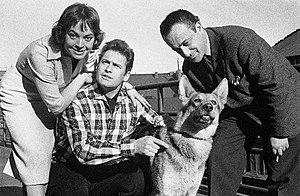
Carl Möhner est un acteur, réalisateur, scénariste et peintre autrichien, de son nom complet Carl Martin Rudolf Möhner, né à Vienne le 11 août 1921, mort de la maladie de Parkinson à McAllen le 14 janvier 2005.